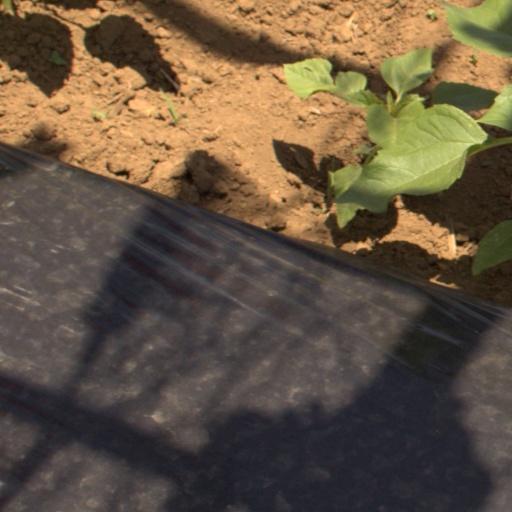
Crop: Jerusalem artichoke